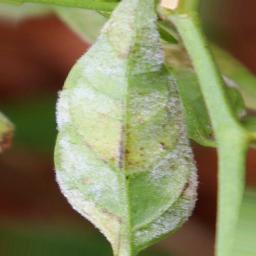
Label: powdery mildew